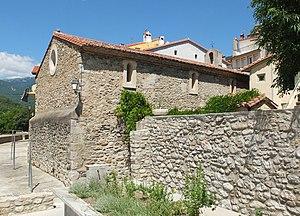
Prats-de-Mollo-la-Preste est une commune française, située dans la région Occitanie, département des Pyrénées-Orientales et dans le Haut Vallespir. Cernée de remparts, sa vieille ville médiévale aux ruelles pavées de galets est dominée par le fort Lagarde. Ce dernier fut bâti par Vauban au XVIIᵉ siècle afin de contrôler la nouvelle frontière du traité des Pyrénées.